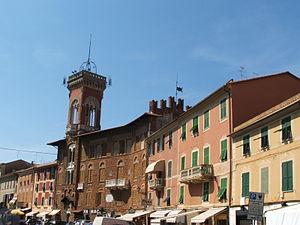
Sestri Levante est une commune de la ville métropolitaine de Gênes dans la région Ligurie en Italie.